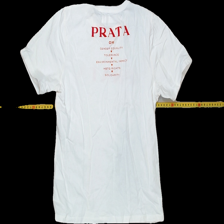
View: back
Type: T-shirt
Category: Ladies
Brand: Not Applicable
Colors: White
Material: 100%cotton
Pattern: Logo print
Size: S
Trend: No trend
Stains: No
Price range: <50
Recommended usage: Reuse